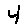
Label: 4